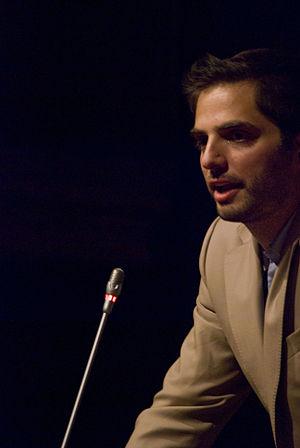
Diego Buñuel est un réalisateur franco-américain né en 1975. Il a lancé et dirigé la série de la chaîne de télévision National Geographic, Don't Tell My Mother, diffusé sur Canal+, en France, sous le nom de Les Nouveaux Explorateurs. Il est actuellement directeur des programmes de France télévisions.